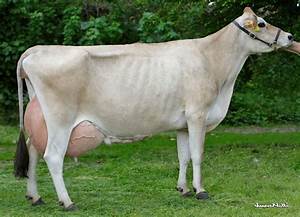
Label: mucca